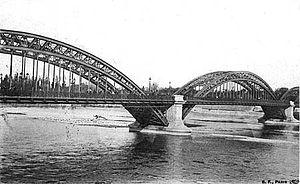
Lyon